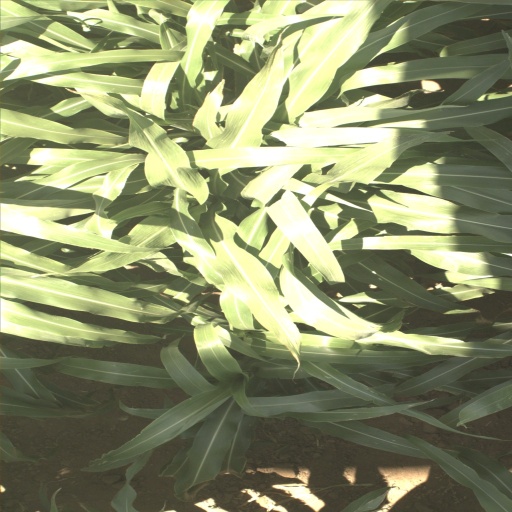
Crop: sorghum